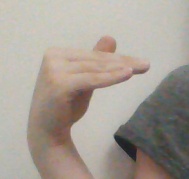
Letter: khaa